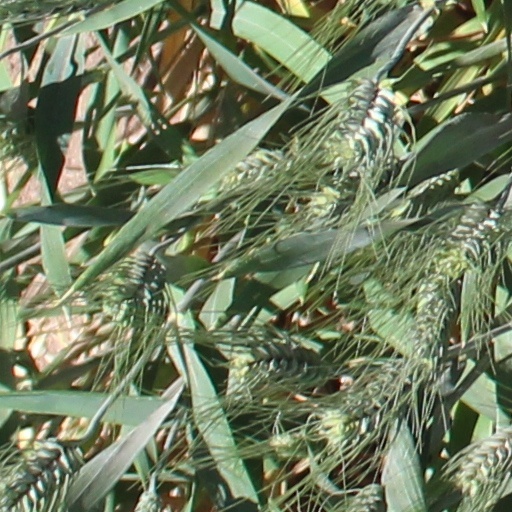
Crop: wheat